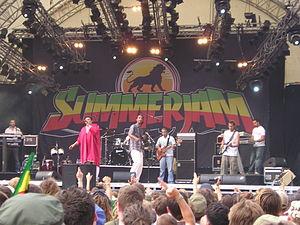
La scène du SummerJam Festival lors de l'édition 2009.
Le Summerjam est l'un des plus gros festival de reggae de toute l’Europe, et également un des plus vieux. Il a lieu une fois par an tous les premiers week-end du mois de juillet, au bord du Fühlinger See, un lac près de Cologne en Allemagne. Il accueille entre 50 000 et 70 000 visiteurs chaque année. Deux scènes et deux tentes se situent sur une presqu'ile, alors qu'un grand camping, accessible uniquement avec la place du festival, se situe autour du lac dans la forêt.
Liste de festivals dont la programmation est entièrement ou majoritairement orientée en reggae et aux genres associés.